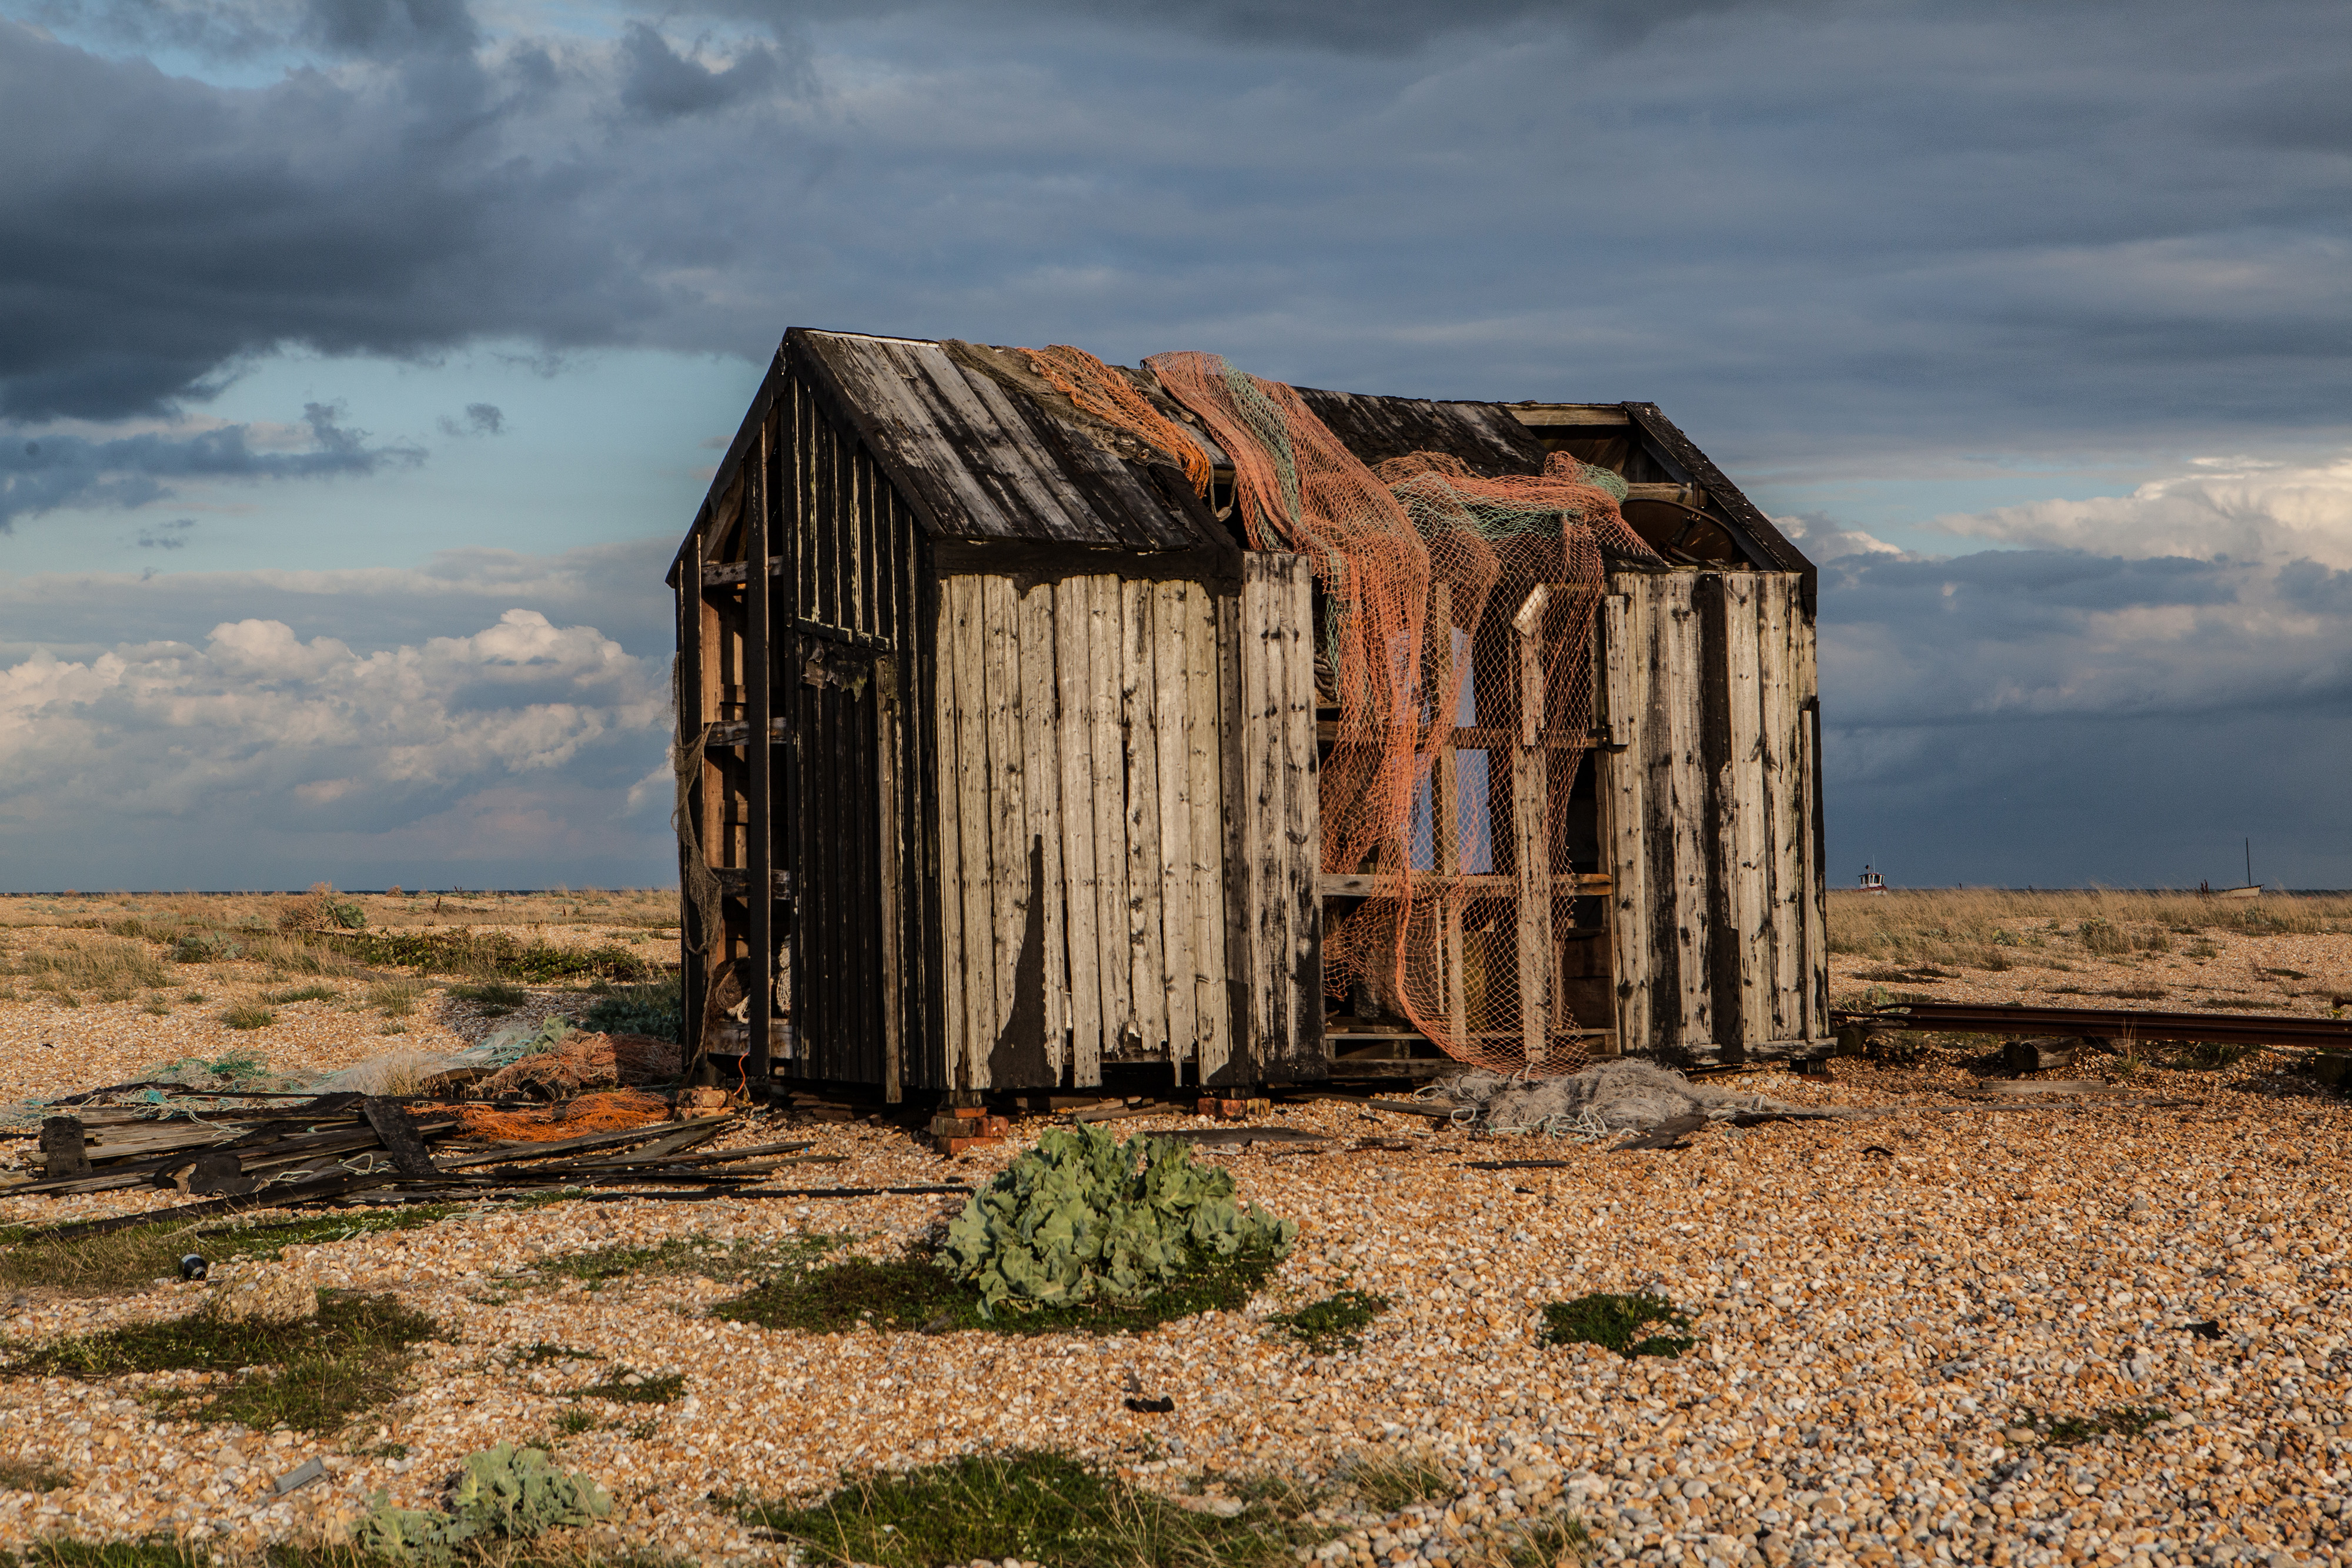
shack, shed, rural area, outhouse, house, sky, landscape, barn, building, hut, plain, wood, prairie, grassland, home, rock, ruins